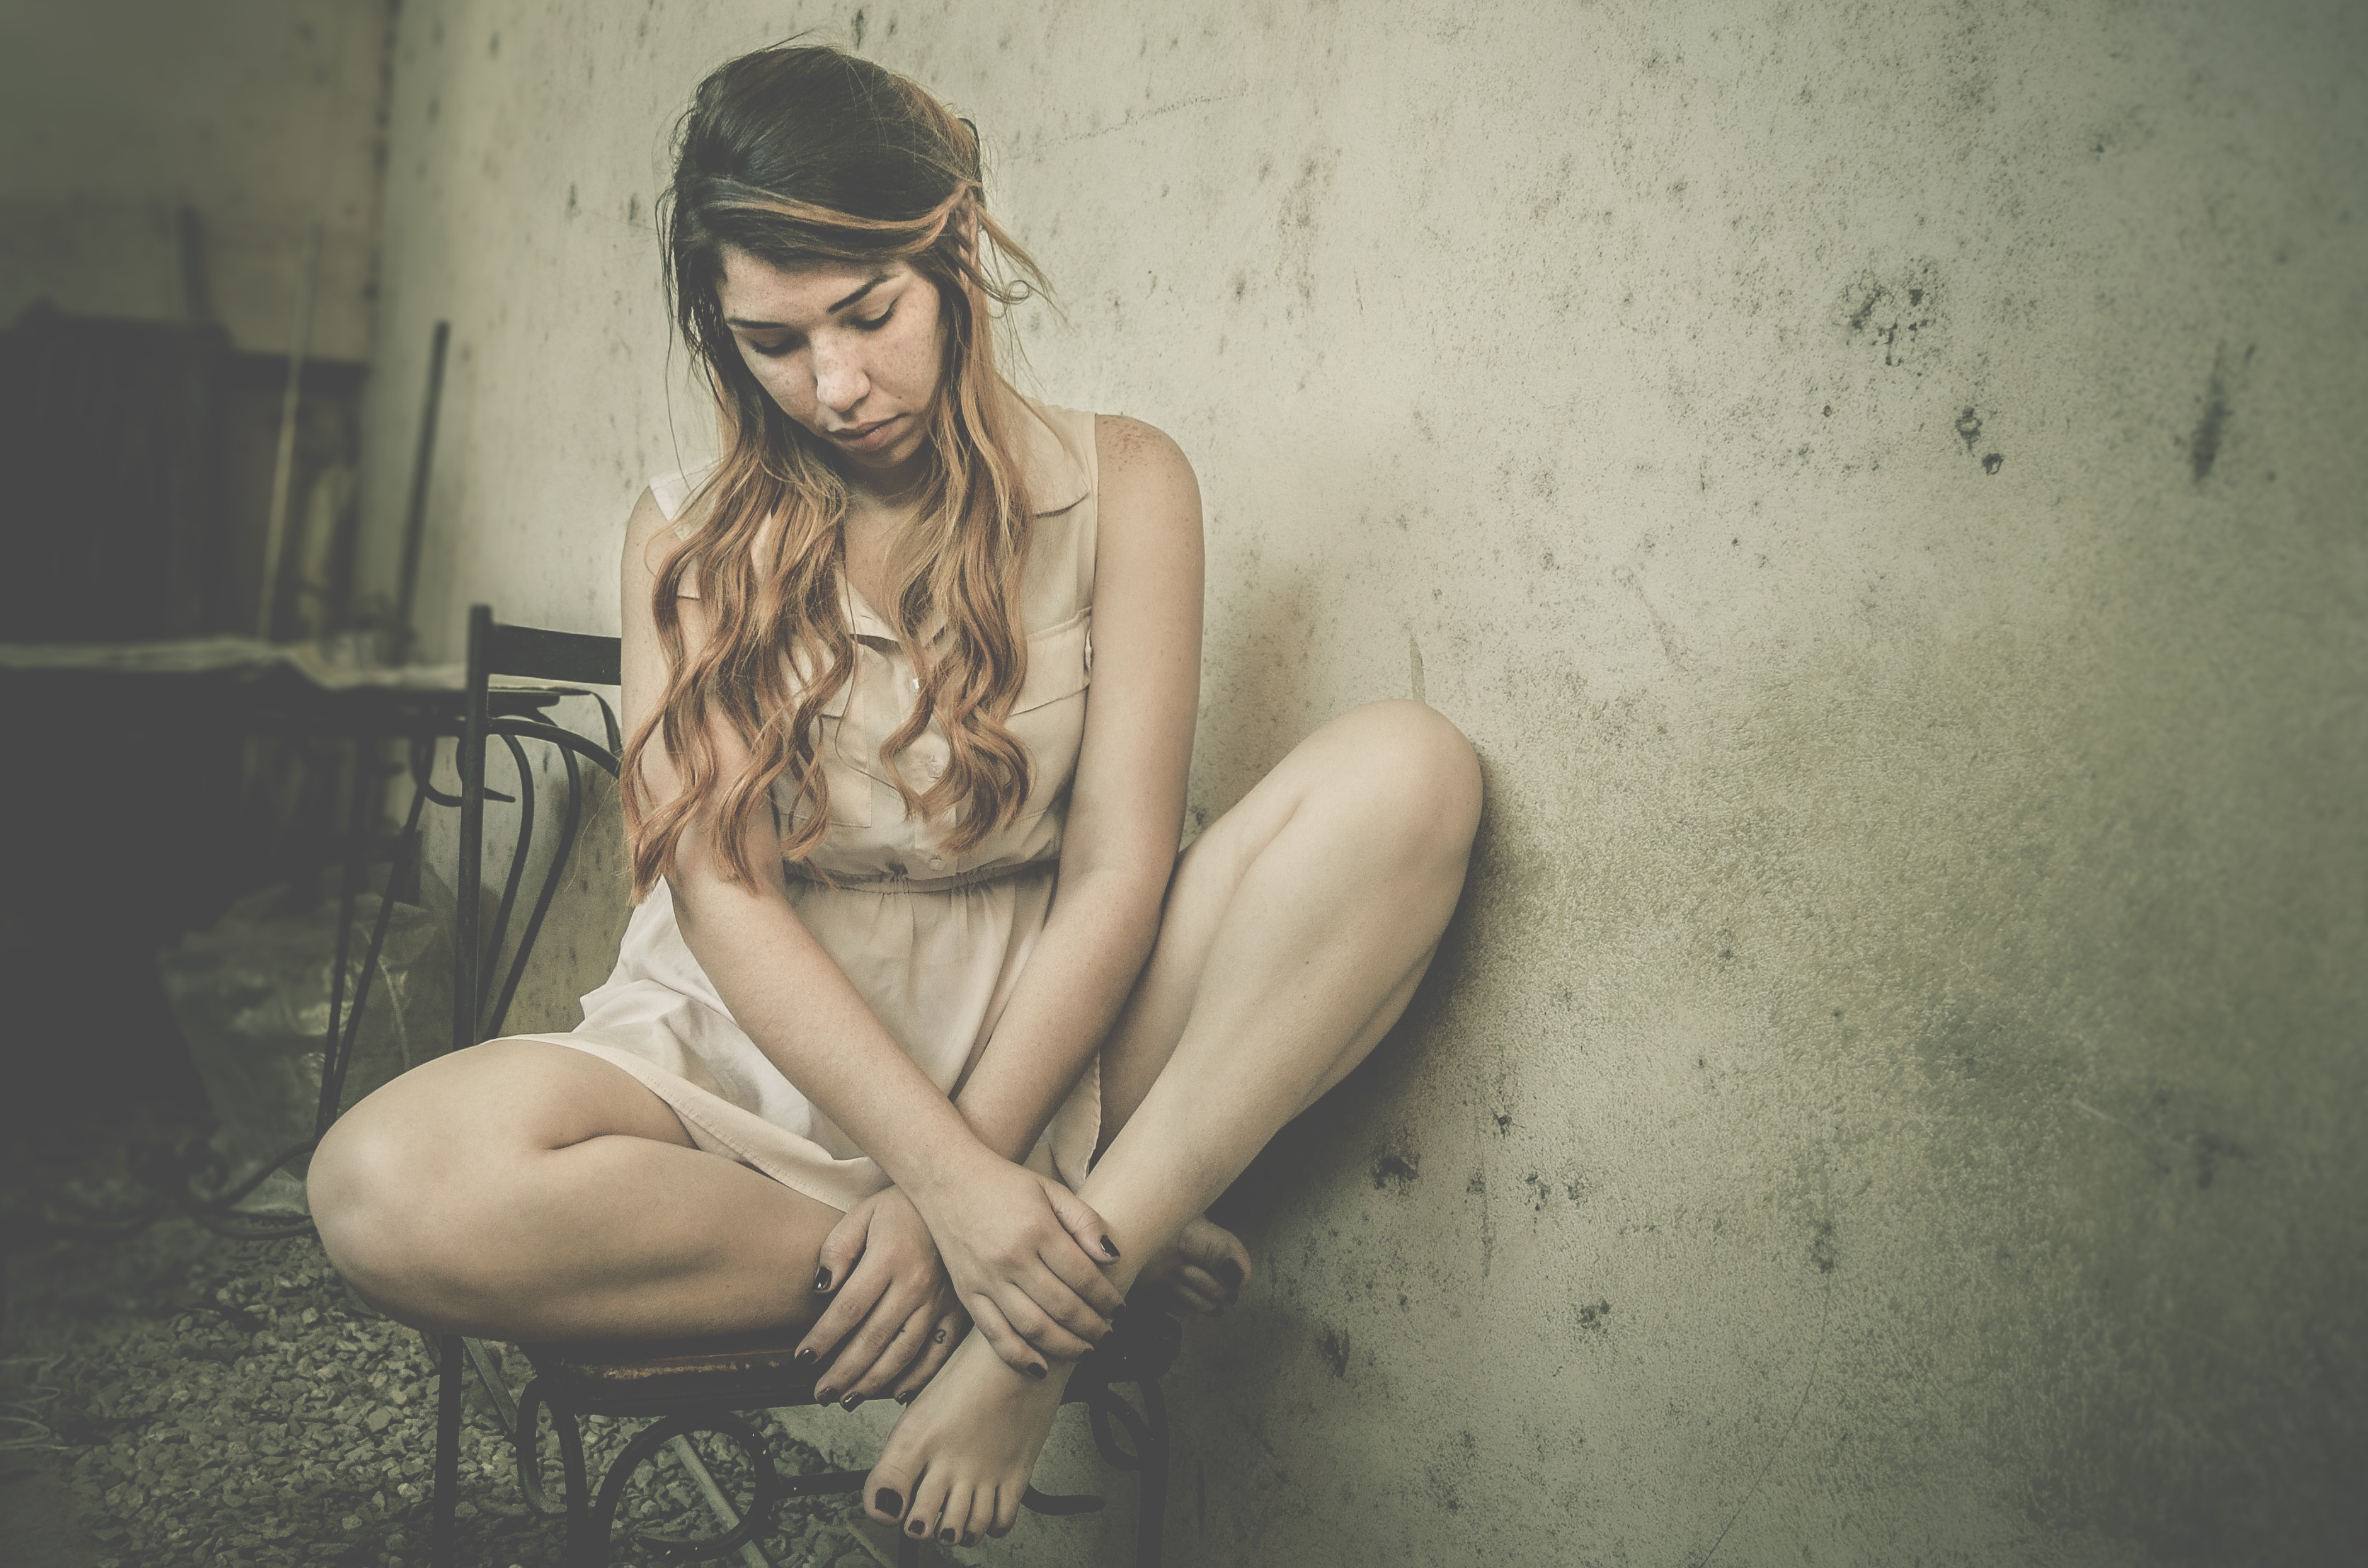
model, women, pretty, bella, posing, sexy, photography, dress, legs, feet, blonde, body, sexy woman, beautiful, chair, sitting, sexy women, attractive